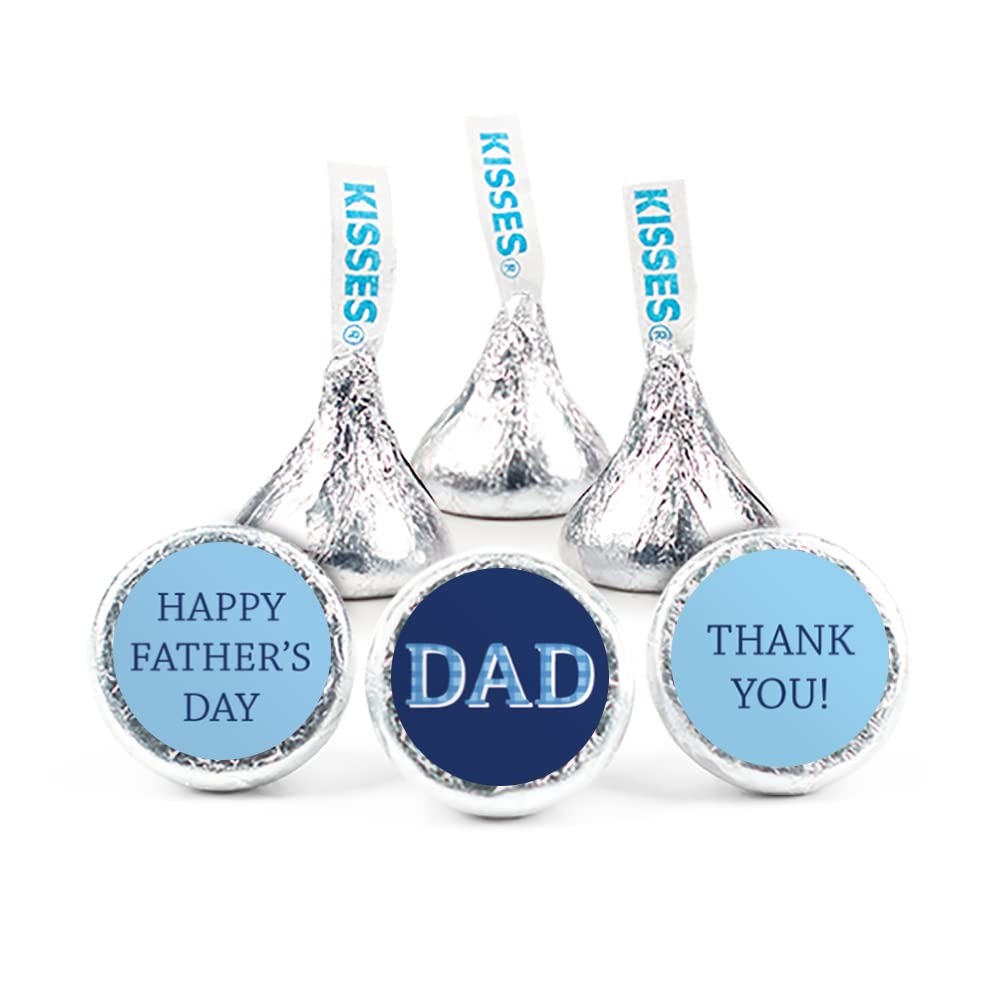
Item Name: 90 Pcs Father's Day Candy Kisses Chocolate Gift for Dad (1 lb, Approx. 90 pcs)
Bullet Point 1: Includes: 90 Completely Assembled Milk Chocolate Kisses With Stickers
Bullet Point 2: No Assembly Required
Bullet Point 3: Free Cold Pack: This Item Is Heat Sensitive And Will Ship With Cool Pack Packaging As Needed
Bullet Point 4: Made In The USA
Product Description: Celebrate with candy! These delicious individually wrapped Kisses candies arrive completely assembled with an exclusive Happy Father's Day stickers. Each one pound bag comes contains approximately 90 pieces of milk chocolate candies.
Value: 16.0
Unit: Ounce

Price: 33.99